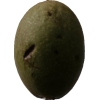
Label: nut